Bubble Bobble (video game)

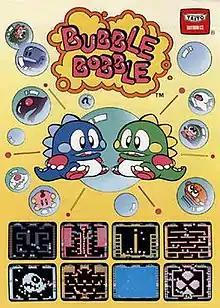
Arcade flyer

is a 1986 platform game developed and published by Taito for arcades. It was distributed in the United States by Romstar, and in Europe by Electrocoin. Players control Bub and Bob, two dragons that set out to save their girlfriends from a world known as the Cave of Monsters. In each level, Bub and Bob must defeat each enemy present by trapping them in bubbles and popping, who turn into bonus items when they hit the ground. There are 100 levels total, each becoming progressively more difficult.